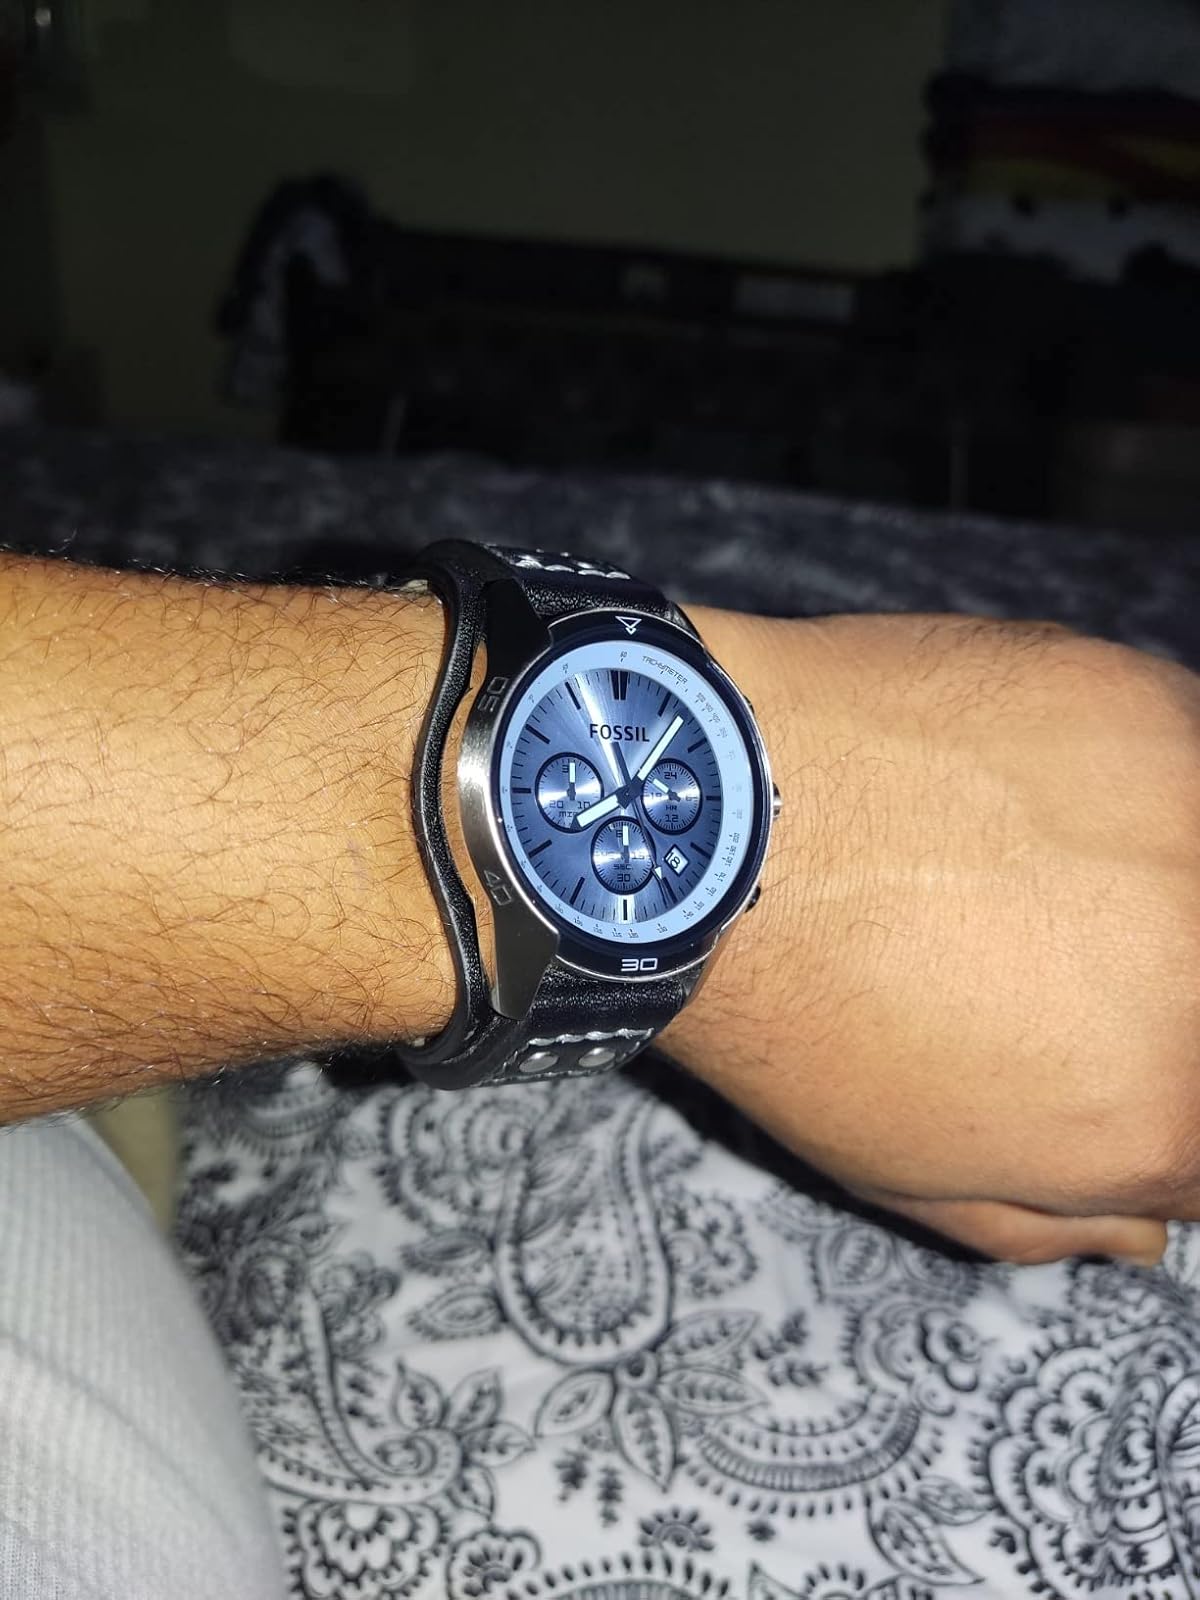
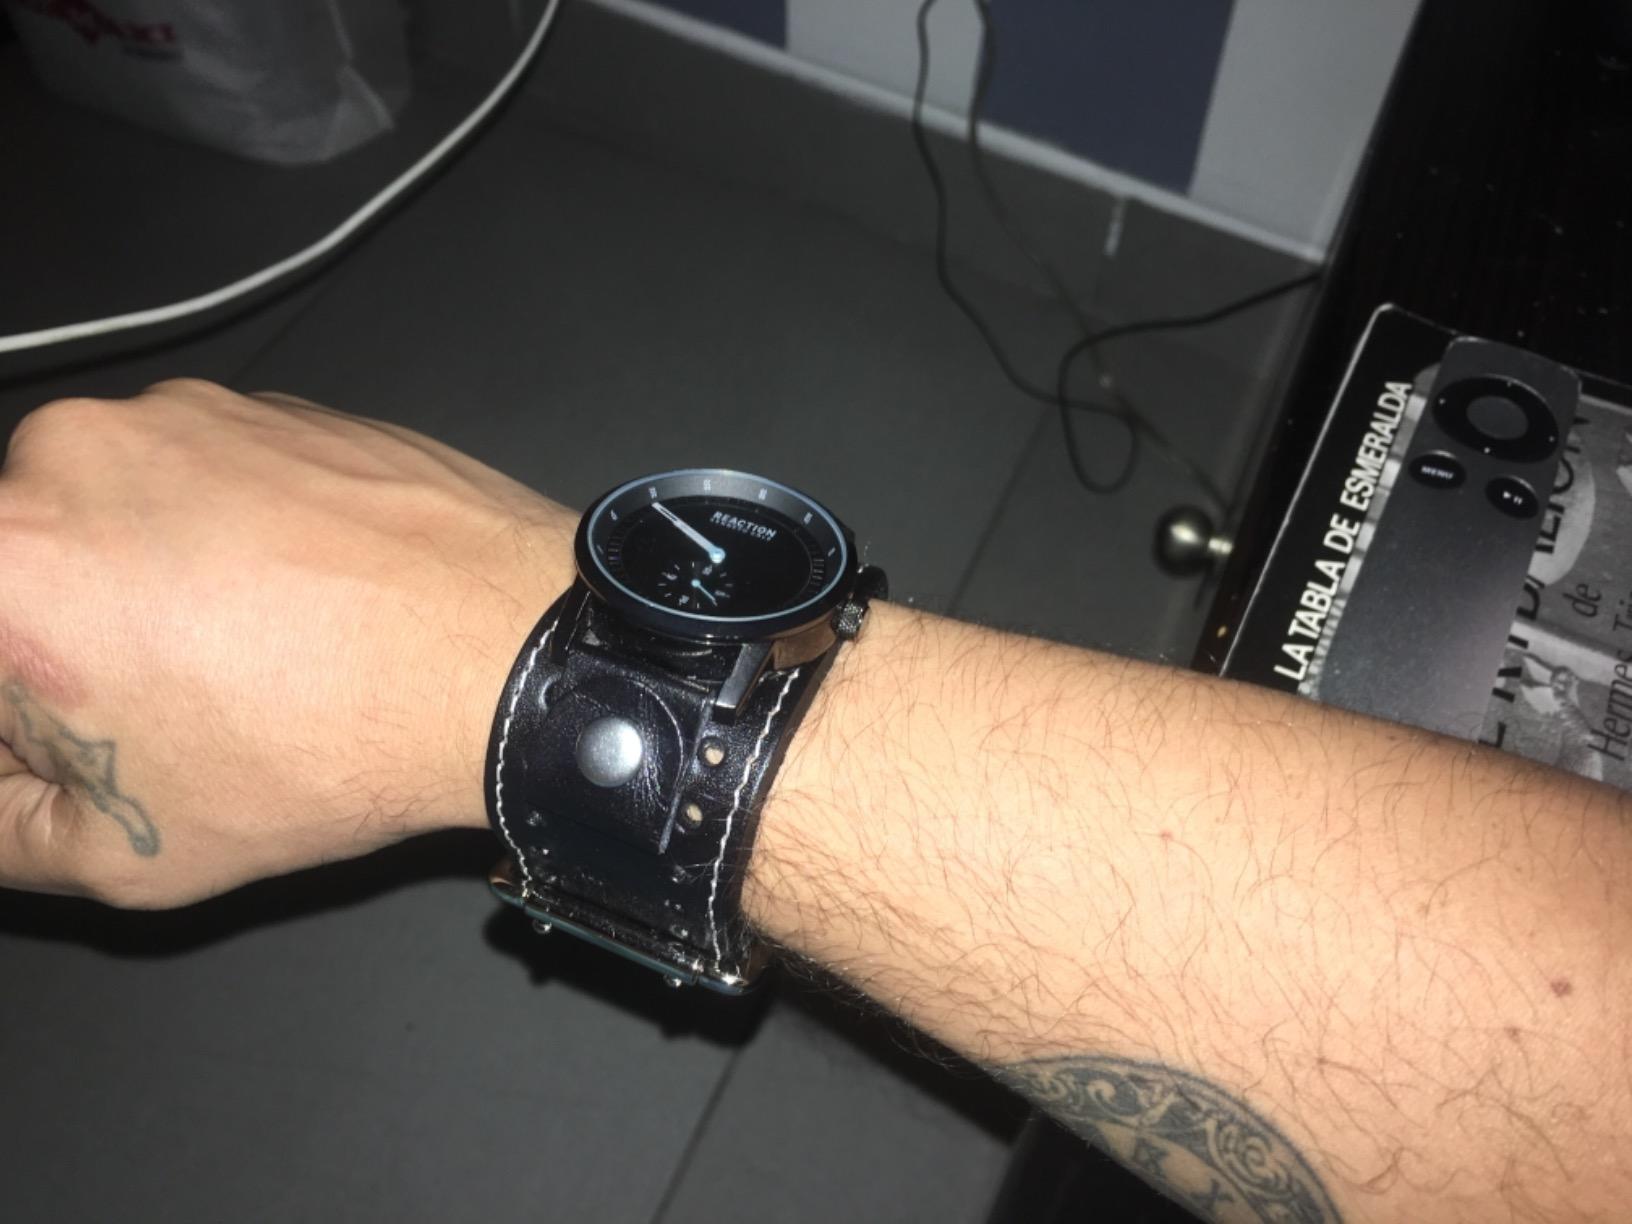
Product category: accessories_watch
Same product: no